The History Press

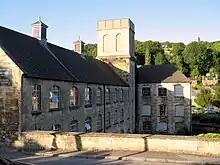
Port Mill, Brimscombe

Until 2019 The History Press was based in The Mill, Brimscombe Port, near Stroud in Gloucestershire, and then moved to central Cheltenham. Their head office is at 97 St. George's Place, Cheltenham, GL50 3QB.